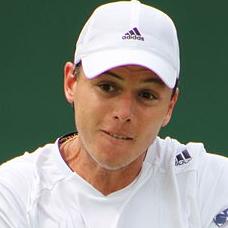
Age: 24